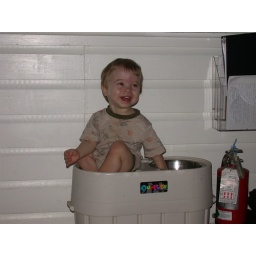
Brennan sitting in dog bowl.